Level 9 Computing

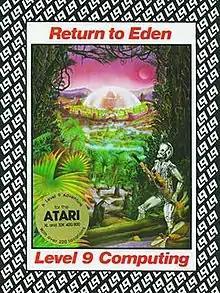
This version of Return to Eden illustrates the general cover design used for most of Level 9's self-published releases. The "L9" logo is used as a background motif.

Level 9 was a British developer of computer software, active between 1981 and 1991. Founded by Mike, Nicholas and Pete Austin, the company produced software for the BBC Micro, Nascom, ZX Spectrum, Commodore 64, Oric, Atari 8-bit computers, Camputers Lynx, RML 380Z, Amstrad CPC, MSX, Amiga, Apple II, Memotech MTX, and Enterprise platforms and is best known for its successful text adventure games until a general decline in the text adventure market forced their closure in June 1991.